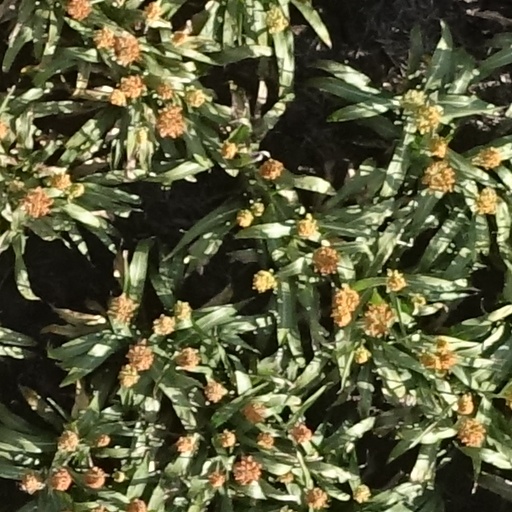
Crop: sorghum